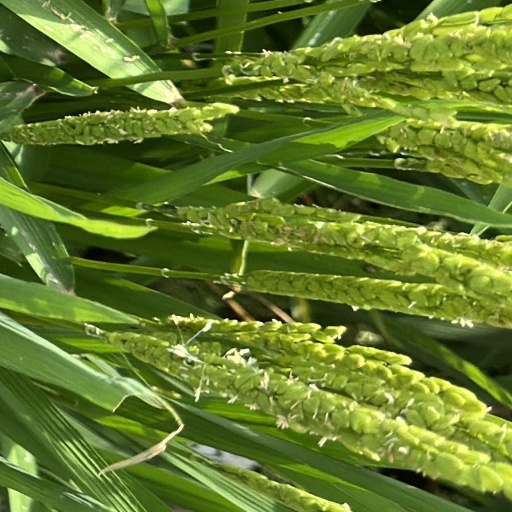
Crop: rice